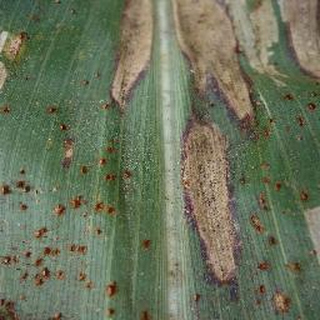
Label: corn_northern_leaf_blight